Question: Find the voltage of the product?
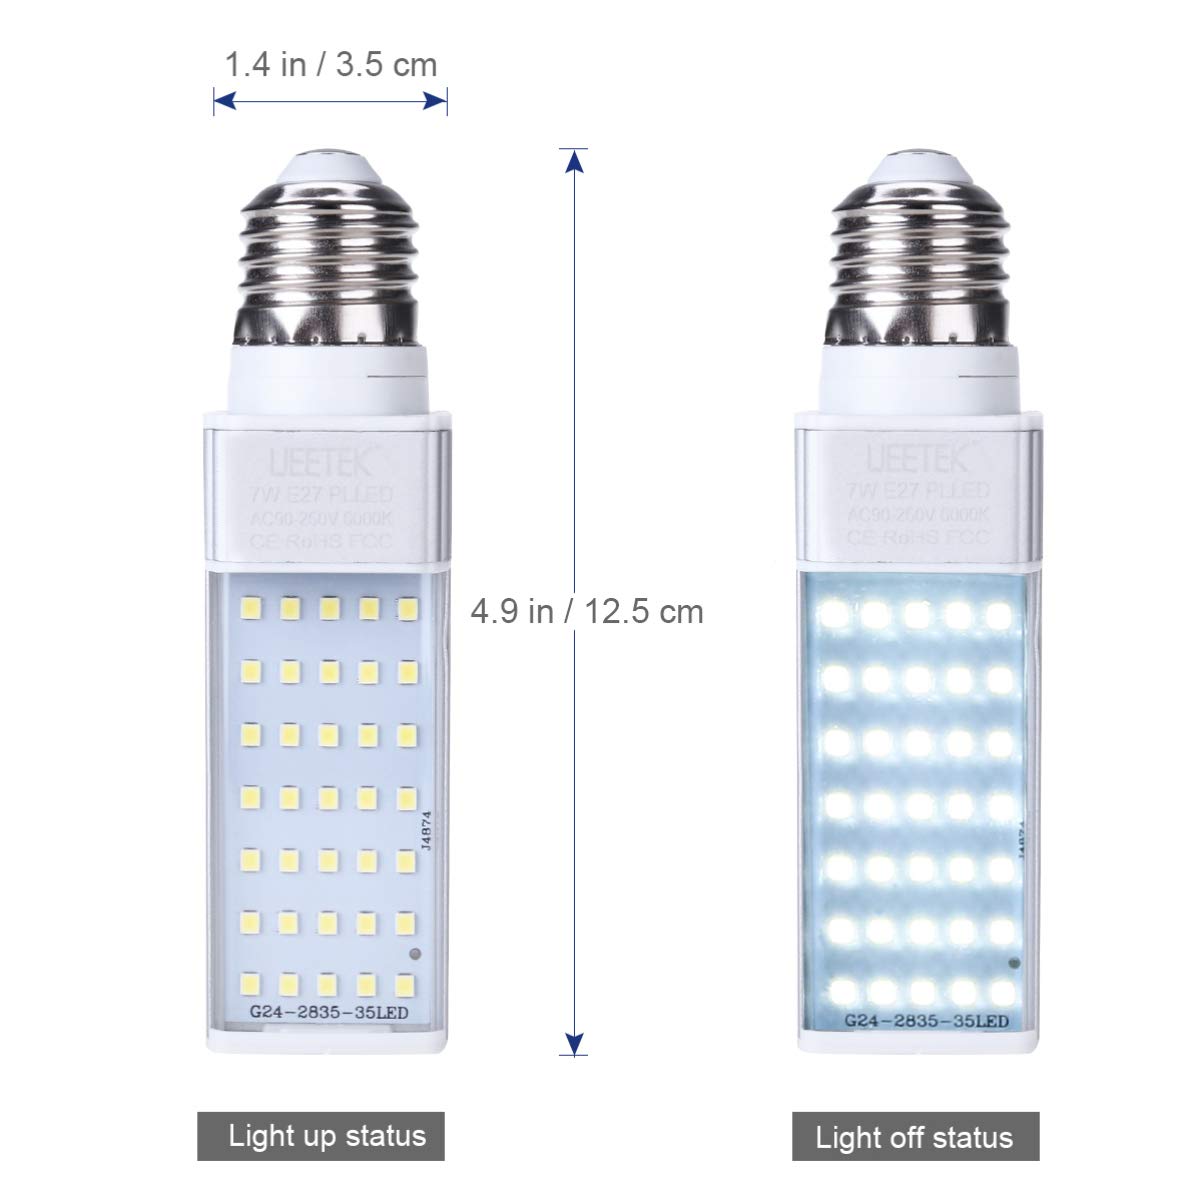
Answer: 250.0 volt